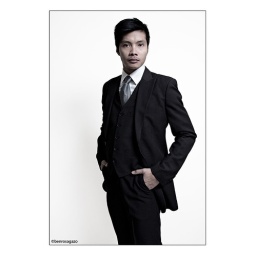
strobist info;580exII bounced in silver umbrella front left @ f8580exII bare @ f16 fired @ the bg.triggered by PW plus II